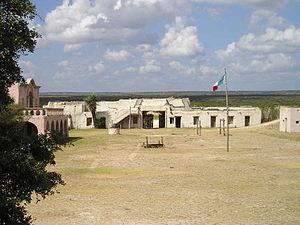
Lonesome Dove : Le Crépuscule est une mini-série américaine en trois parties de 100 minutes réalisée par Joseph Sargent, d'après le roman Streets of Laredo de Larry McMurtry, diffusée les 12, 13 et 14 novembre 1995 sur le réseau CBS. L’histoire fait suite au best-seller Lonesome Dove, qui valut à l'auteur le prix Pulitzer en 1985 et fut également adapté à la télévision.